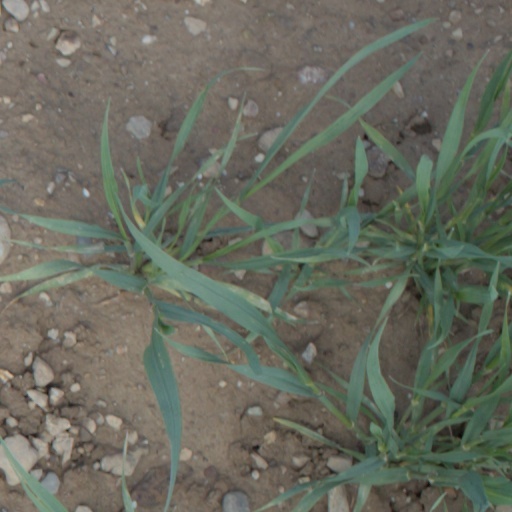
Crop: wheat